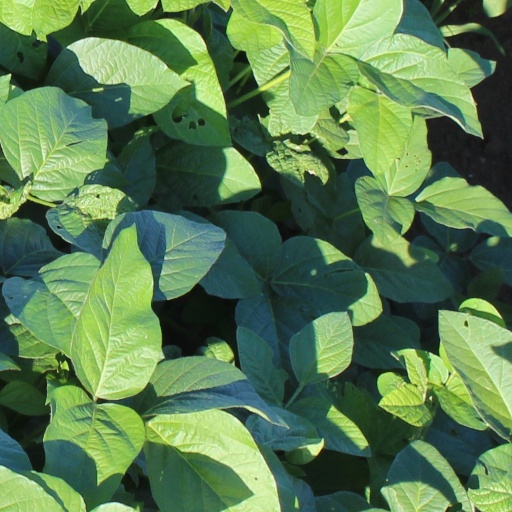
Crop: soybean